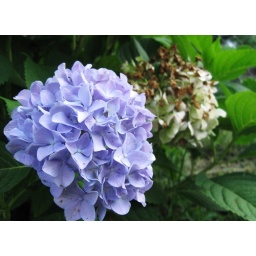
Both were blue at one point. The flower in the background is fading.